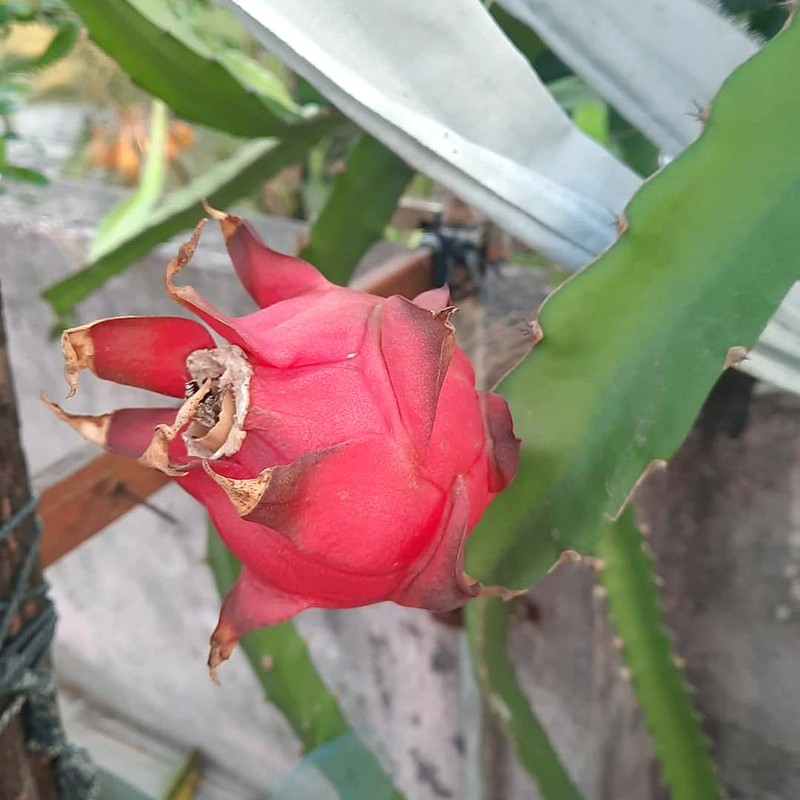
Label: Fresh Dragon Fruit